Anna's Quest

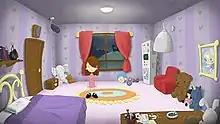
Gameplay

"Anna's Quest" is controlled with a point-and-click interface. Main Menu has resume game (Anna icon), new game (Ben teddy bear), savegames (coffee), settings (Wunderhorn), bonus (Grandpa), and exit game (door).